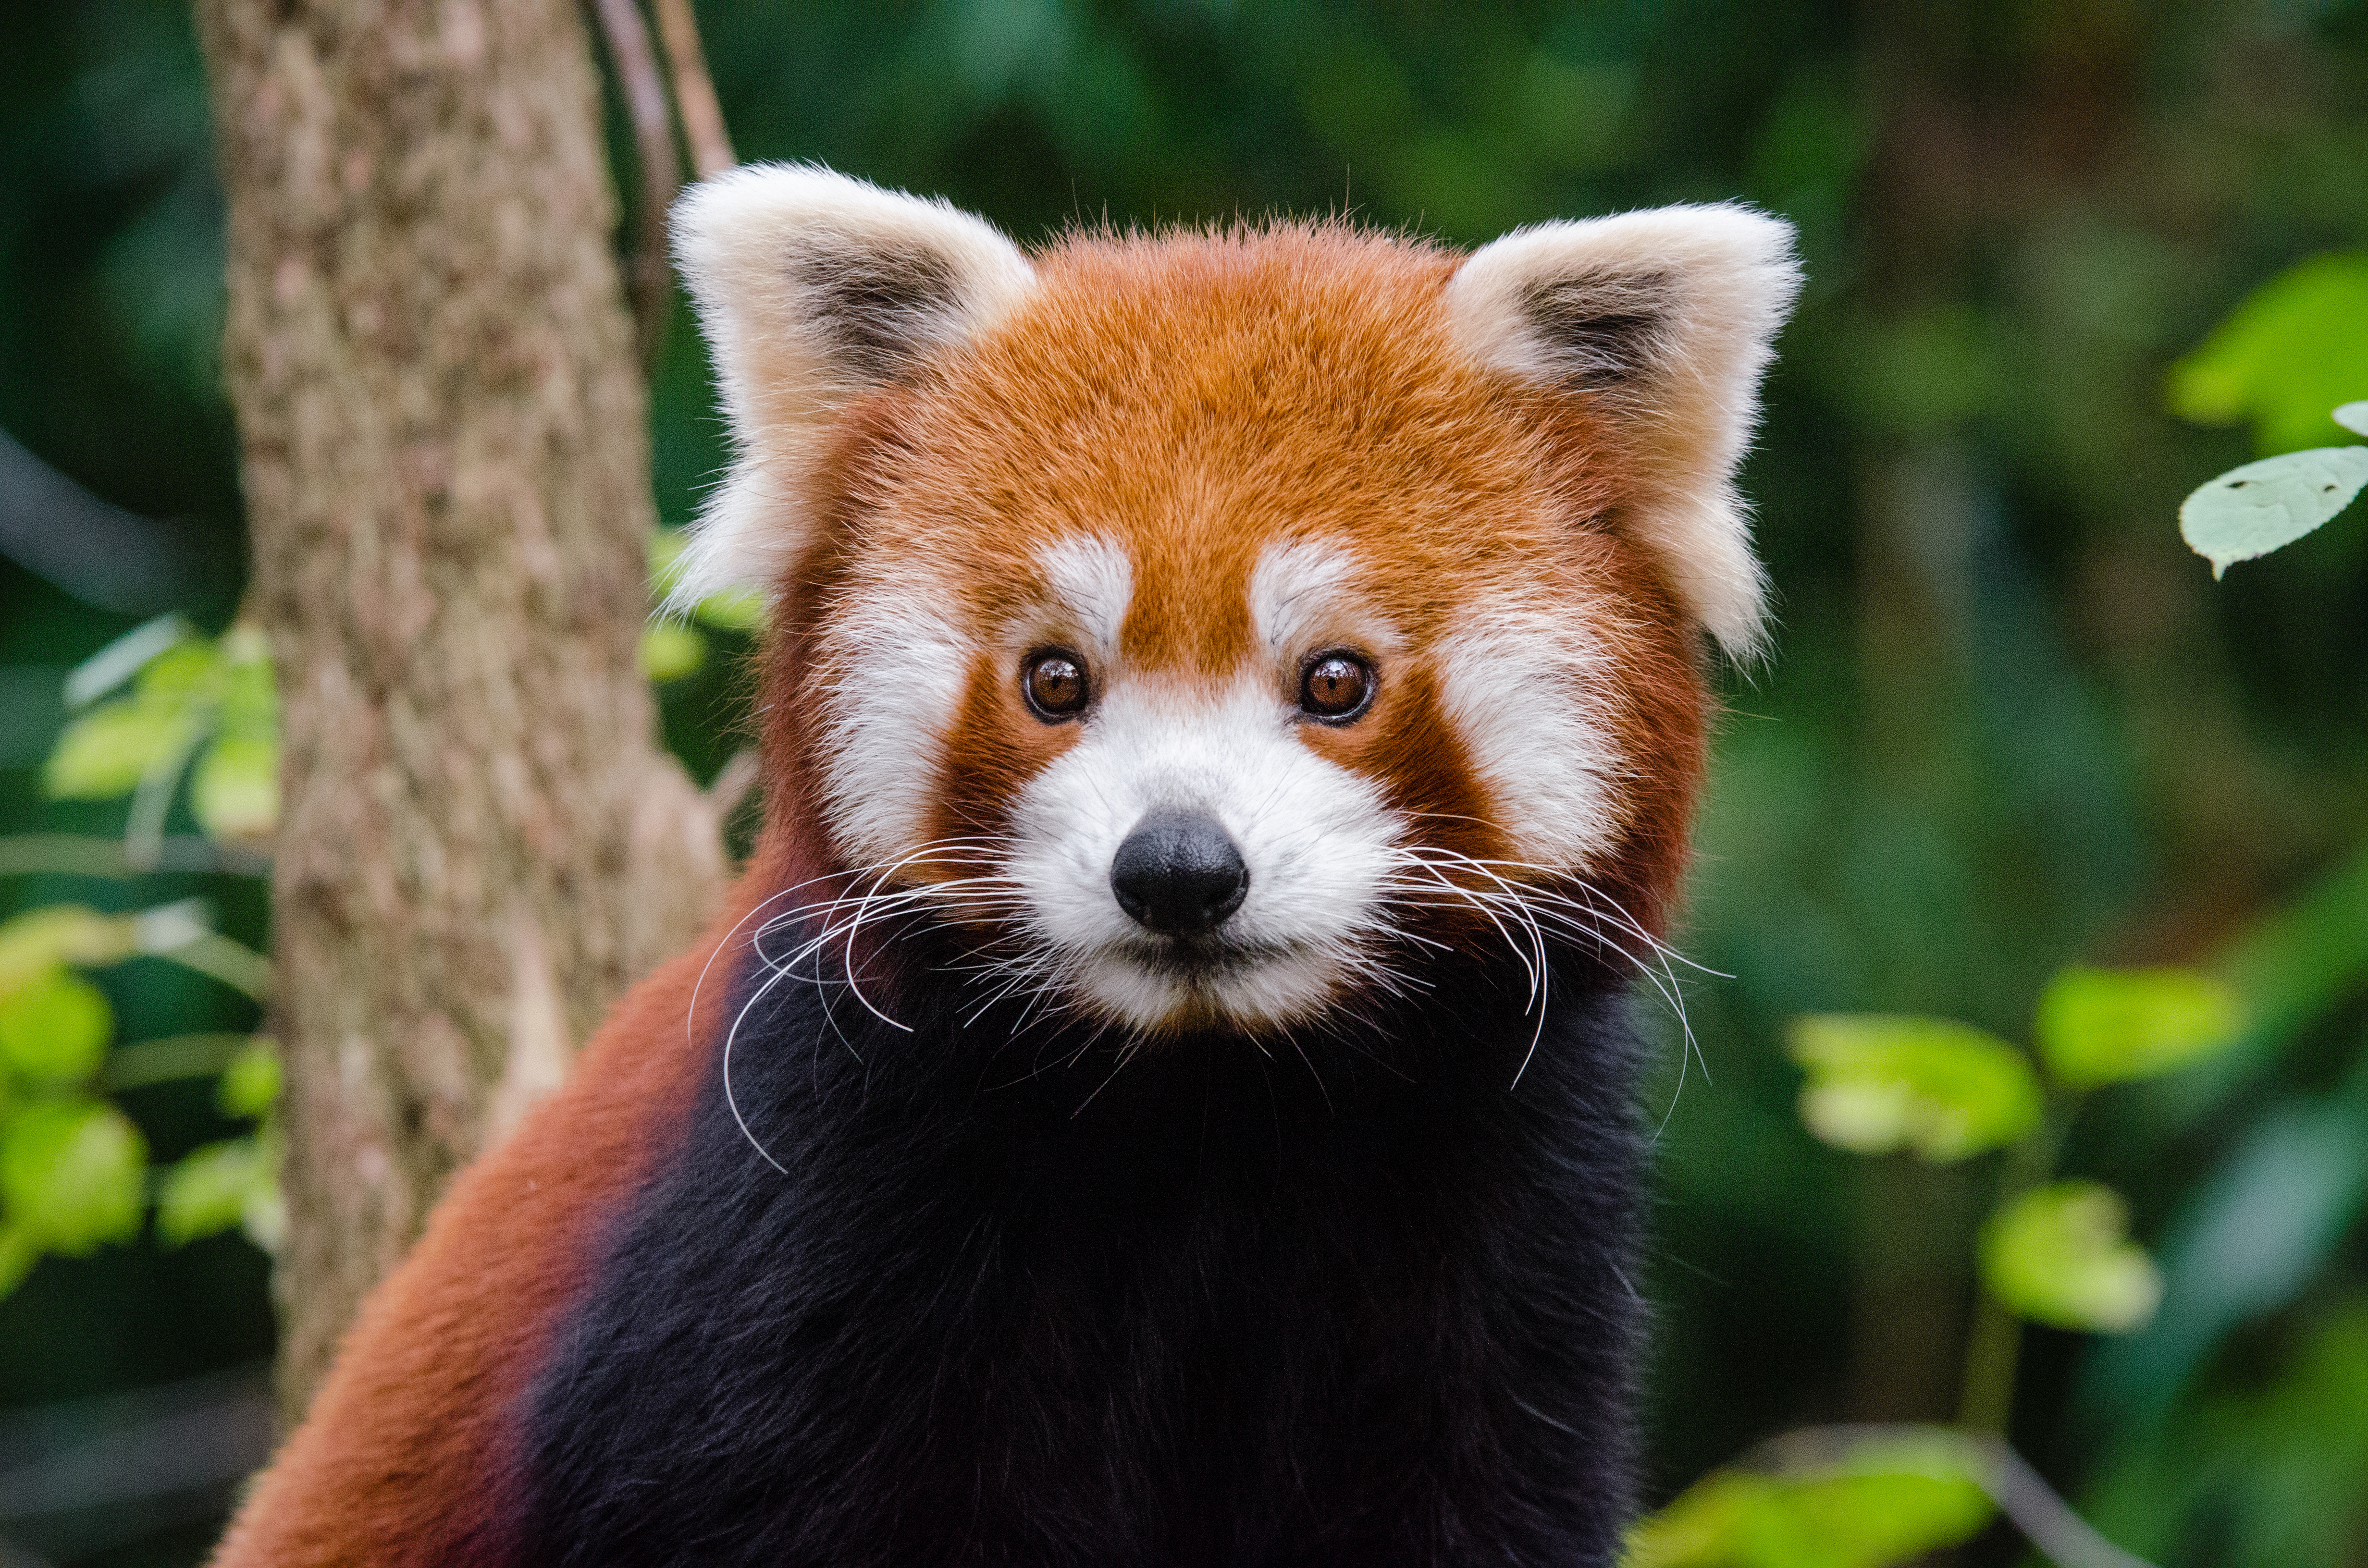
tree, nature, bokeh, blur, field, vintage, sweet, feet, animal, cute, female, wildlife, zoo, fur, orange, young, spring, green, high, red, foot, mammal, nikon, fauna, red panda, panda, 2015, face, nose, whiskers, paw, tail, animals, ears, endangered, vertebrate, germany, deutschland, frhling, natur, paws, tier, depth, iso, ss, depthoffield, fell, grn, gesicht, baum, adorable, bamboo, d7000, roter, kleiner, niedlich, sues, suess, species, bedrohte, tierart, tierpark, weiblich, jungtier, jung, ohren, schwanz, nase, bedroht, ailurus, fulgens, mozilla, firefox, wochenende, weekend, carnivoran, dog breed group